Roberta Bondar

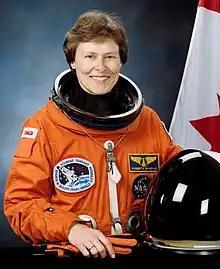
Bondar in 1991

Roberta Lynn Bondar (born December 4, 1945) is a Canadian astronaut, neurologist and consultant. She is Canada's first female astronaut and the first neurologist in space.